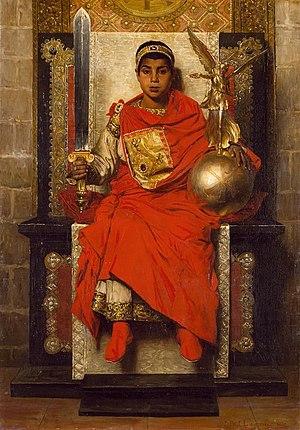
Flavius Honorius est fait co-empereur par son père Théodose Iᵉʳ dans la partie occidentale de l'Empire romain à partir de 393. Puis, par division effective à la mort de Théodose, il est empereur romain d'Occident de 395 à sa mort en 423. Son frère aîné, Flavius Arcadius, gouverna l'Empire romain d'Orient. Personnalité faible, Honorius est incapable de gouverner et ne parvient à régner près de trente ans que grâce au soutien de ses généraux successifs, à la faiblesse des usurpateurs qui se dressent contre lui et au prix de la cession définitive d'une partie de son Empire aux peuples qui l'ont envahi.
Jean-Paul Laurens, né le 28 mars 1838 à Fourquevaux et mort le 23 mars 1921 à Paris, est un sculpteur et peintre français, réputé pour ses scènes historiques.
390 : massacre de Thessalonique.
L'église du prêtre Félix et le baptistère de Kélibia, ou baptistère du prêtre Félix de Demna, sont un édifice et une cuve baptismale paléochrétienne richement décorée de mosaïques, découverts dans les années 1950 à Demna, dans la délégation de Hammam Ghezèze en Tunisie.